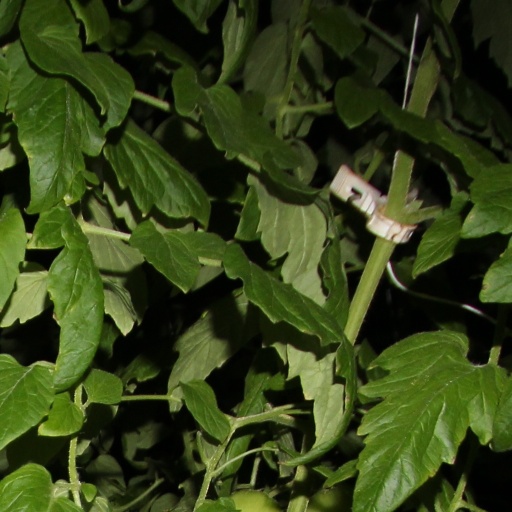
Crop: tomato